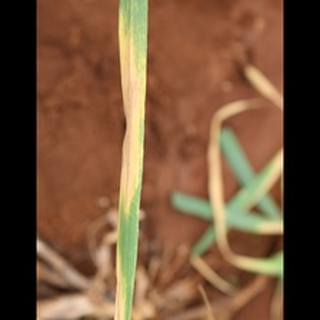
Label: wheat_leaf_blight